Isser Yehuda Unterman

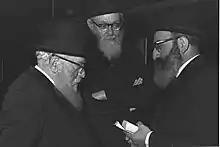
Rabbi Isser Yehuda Unterman, Chief Rabbi of Israel and head of the rabbinical court of Tel Aviv-Jaffa, with Rabbi Yosef Shalom Elyashiv, member of the Jerusalem Rabbinical Court, and Rabbi Shlomo Goren, Chief Rabbi of Israel and Chief Military Rabbi of Israel (right)

Born in Brisk, he was the son of Eliyahu and Sheina Unterman. He was named after the city's rabbi, Rabbi Isser Yehuda Malin, who had died about ten years earlier in Jerusalem. In his childhood, he was considered a prodigy and studied with the local rabbi and dayan Simcha Zelig Riger. In 1898, at age 12, he was invited to be part of the founding core of the Etz Chaim yeshiva in Maletz under the leadership of Rabbi Zalman Sender Kahana Shapira. He briefly studied at the Mir Yeshiva but returned to Maletz, where he became a prominent student of Rabbi Shimon Shkop. After his marriage to Rachel Leah Yellin, he studied at the kollel of Volozhin Yeshiva, where he was also ordained as a rabbi by Rabbi Raphael Shapiro, the head of the yeshiva. During his studies in Volozhin, Rabbi Unterman opened a yeshiva in the nearby town of Vishnevo and served as a rabbi in several Lithuanian communities, including Mohilev and Mstibovo. After World War I, he served as a rabbi in Lunovlya and later in Grodno.